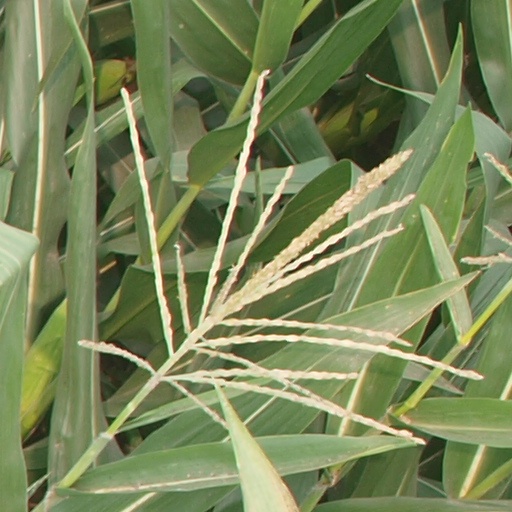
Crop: maize; corn